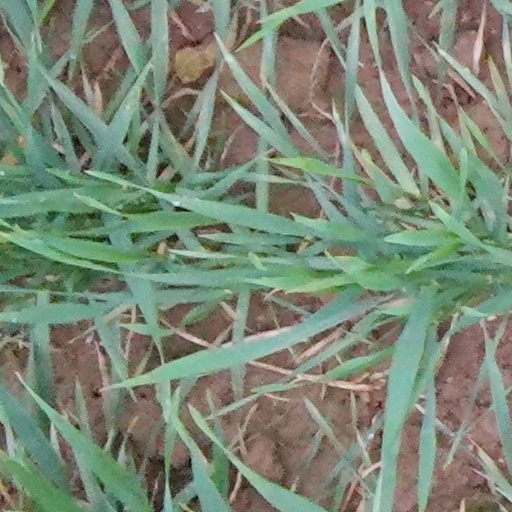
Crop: wheat